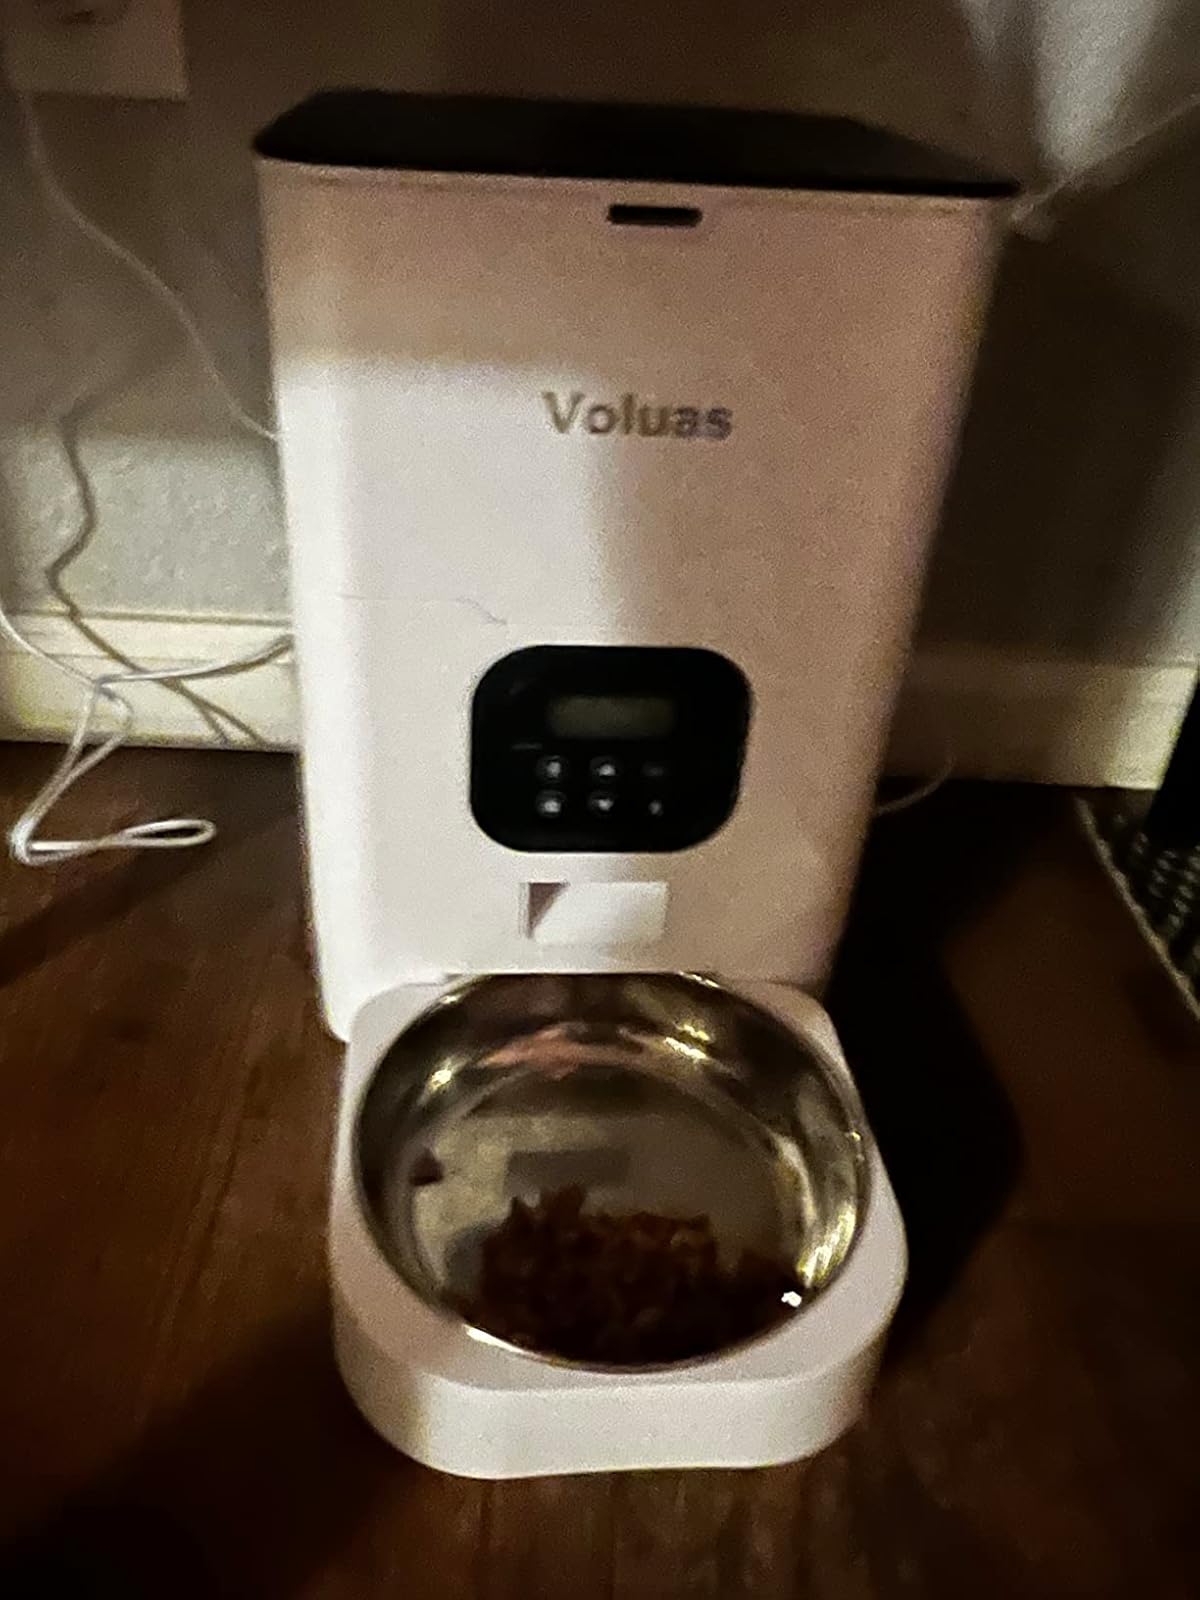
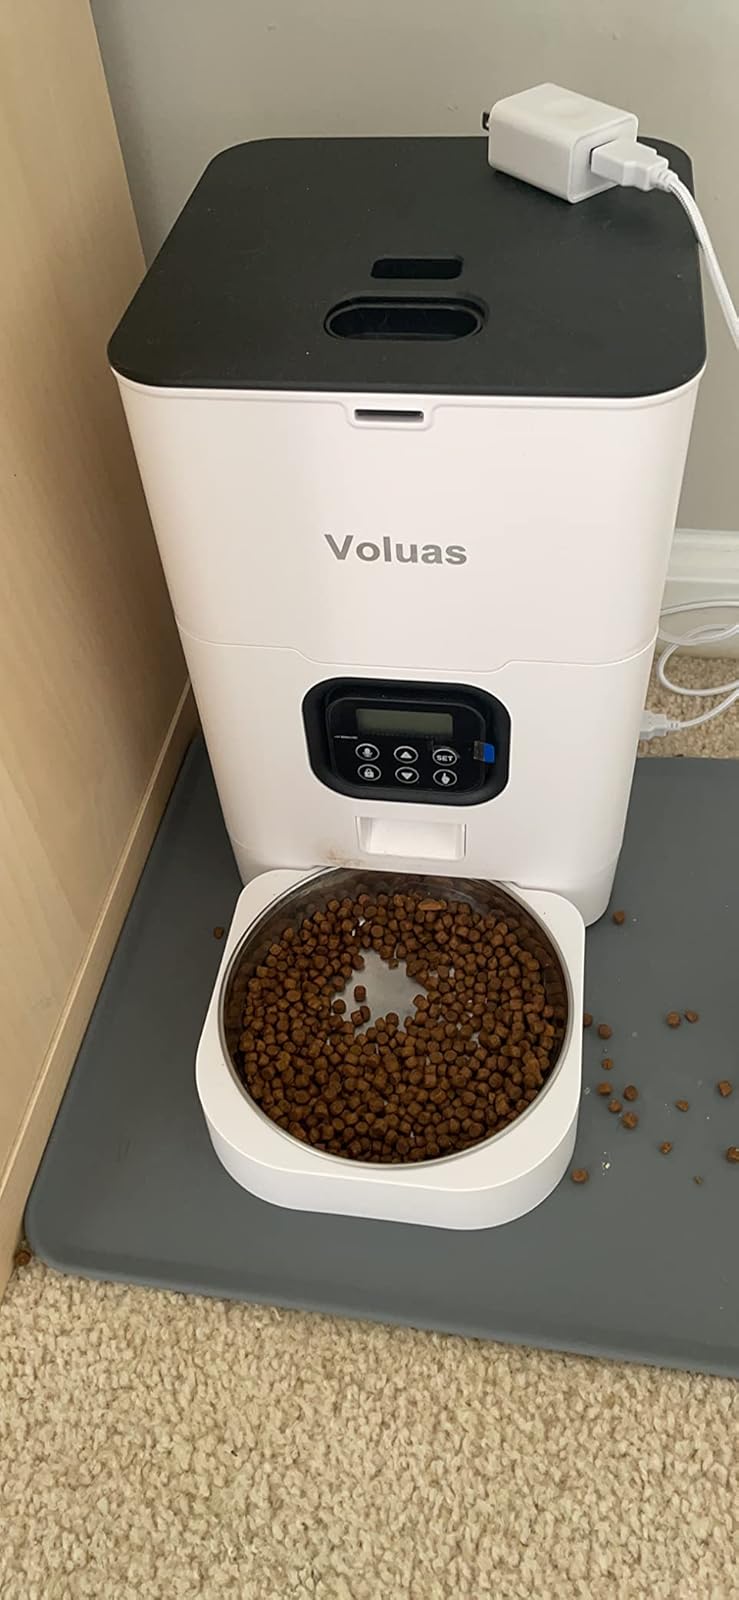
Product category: items_feeder
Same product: yes